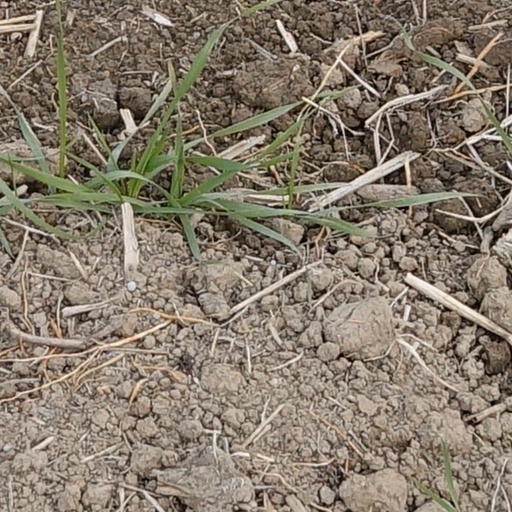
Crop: wheat